Ziemetshausen

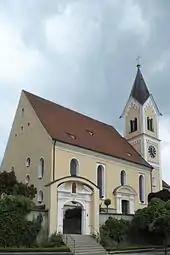
Ziemetshausen St. Peter und Paul

The current mayor, Anton Birle (CSU) was elected in 2002 (further re-elected in 2008 and 2014). He is the successor of Anton Weber (Unabhängige Wählergemeinschaft).